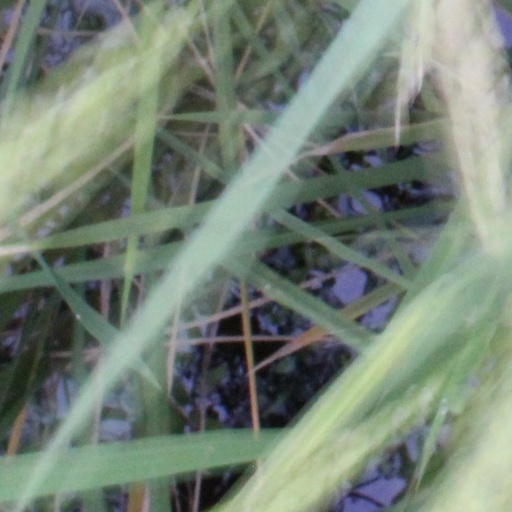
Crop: rice